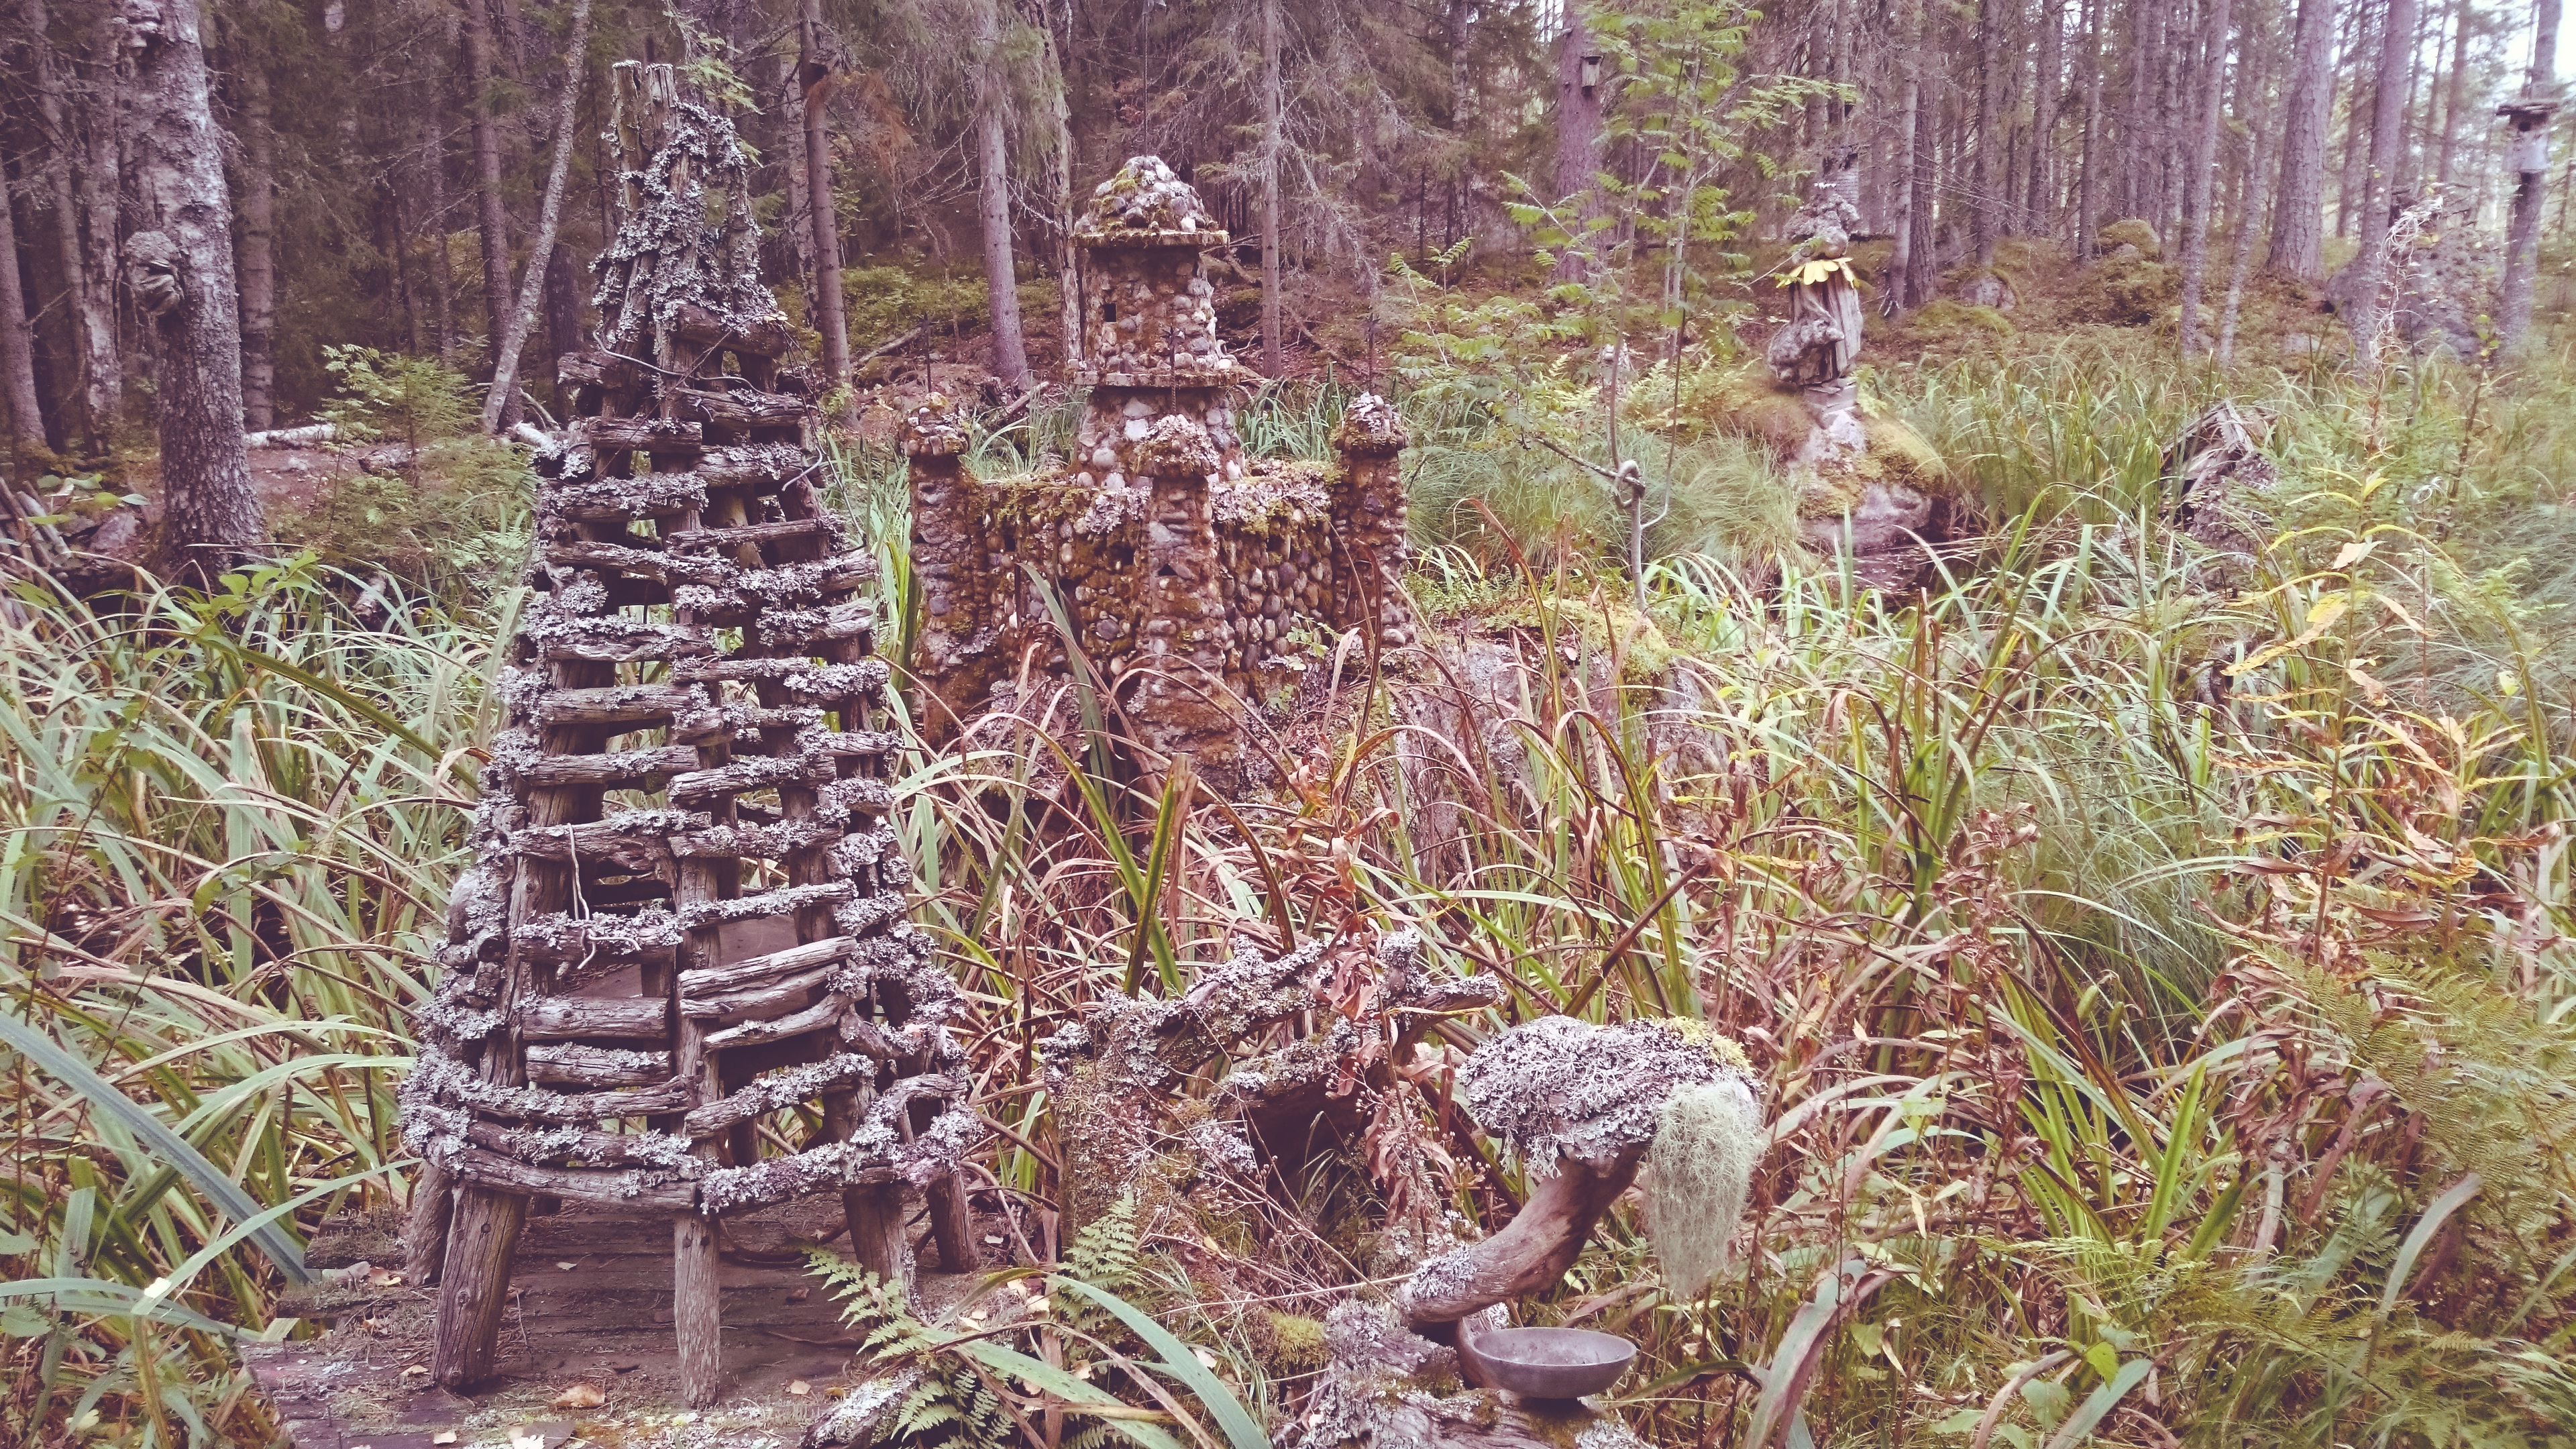
forest, swamp, wilderness, plant, trail, prairie, flower, wildlife, flora, wetland, woodland, habitat, ecosystem, flowering plant, biome, natural environment, grass family, land plant